Kuluk Bay

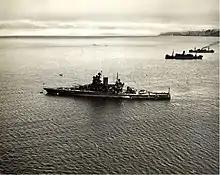
USS "Mississippi" BB-41 Adak May 1943

The history of Kuluk Bay extends as far back as Russian imperial expansion into Alaska; the name of the bay comes from a 1936 transliteration of the Aleut name for the bay, first recorded by Captain Tebenkov of the Russian Imperial Navy in 1852.